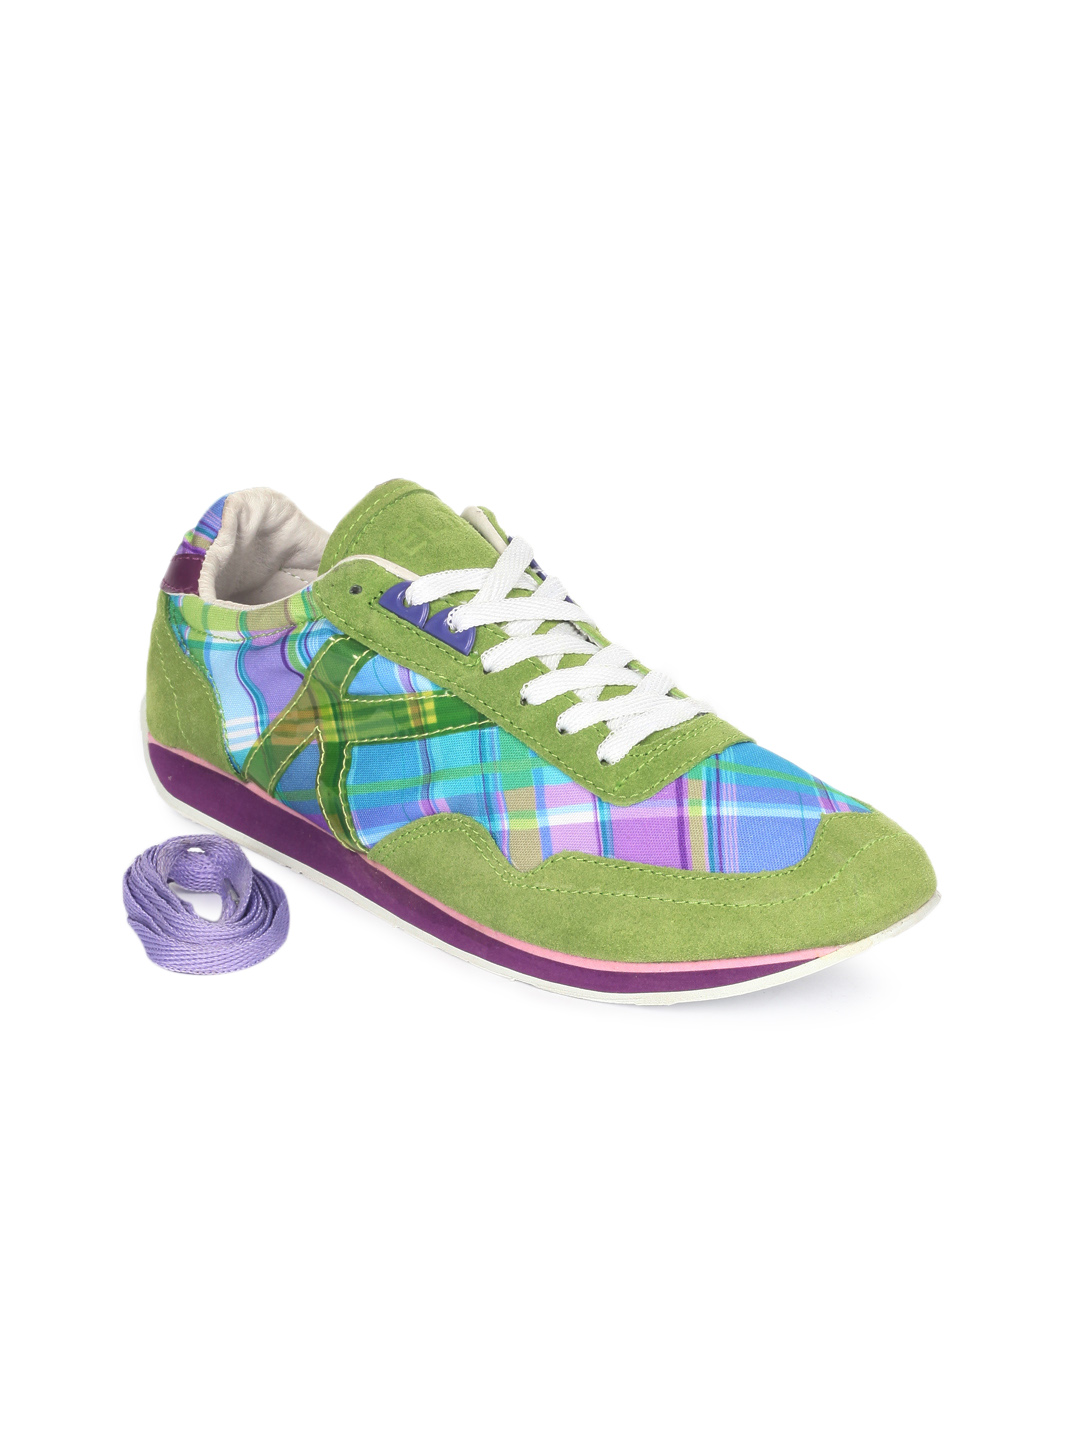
Kelme Women Green Dalila Casual Shoes
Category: Footwear / Shoes / Casual Shoes
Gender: Women
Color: Green
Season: Fall 2012
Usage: Casual